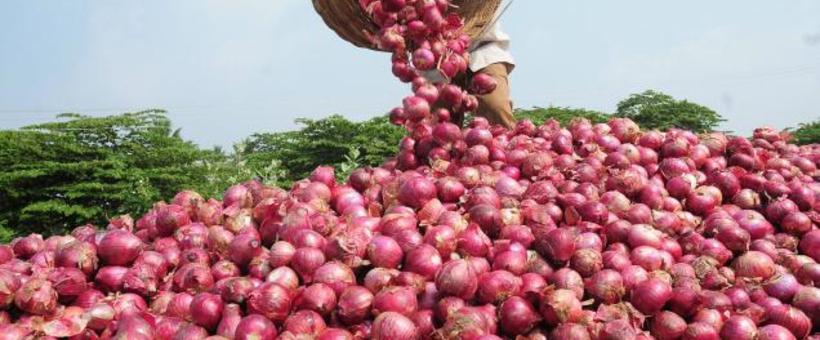
Kiasi kikubwa cha vitunguu vyekundu vilivyo mwagika chini labda baada ya kuvunwa au kupakuliwa. Juu ya rundo la vitunguu miguu na mikono ya mtu inaonekana likishika kikapu kinacho mwanga vitunguu zaidi. Nyuma ya vitunguu kuna miti ya kijani kibichi. Hali hii yaashiria shughuli ya kilimo au  uvunajinwa wa vitunguu.